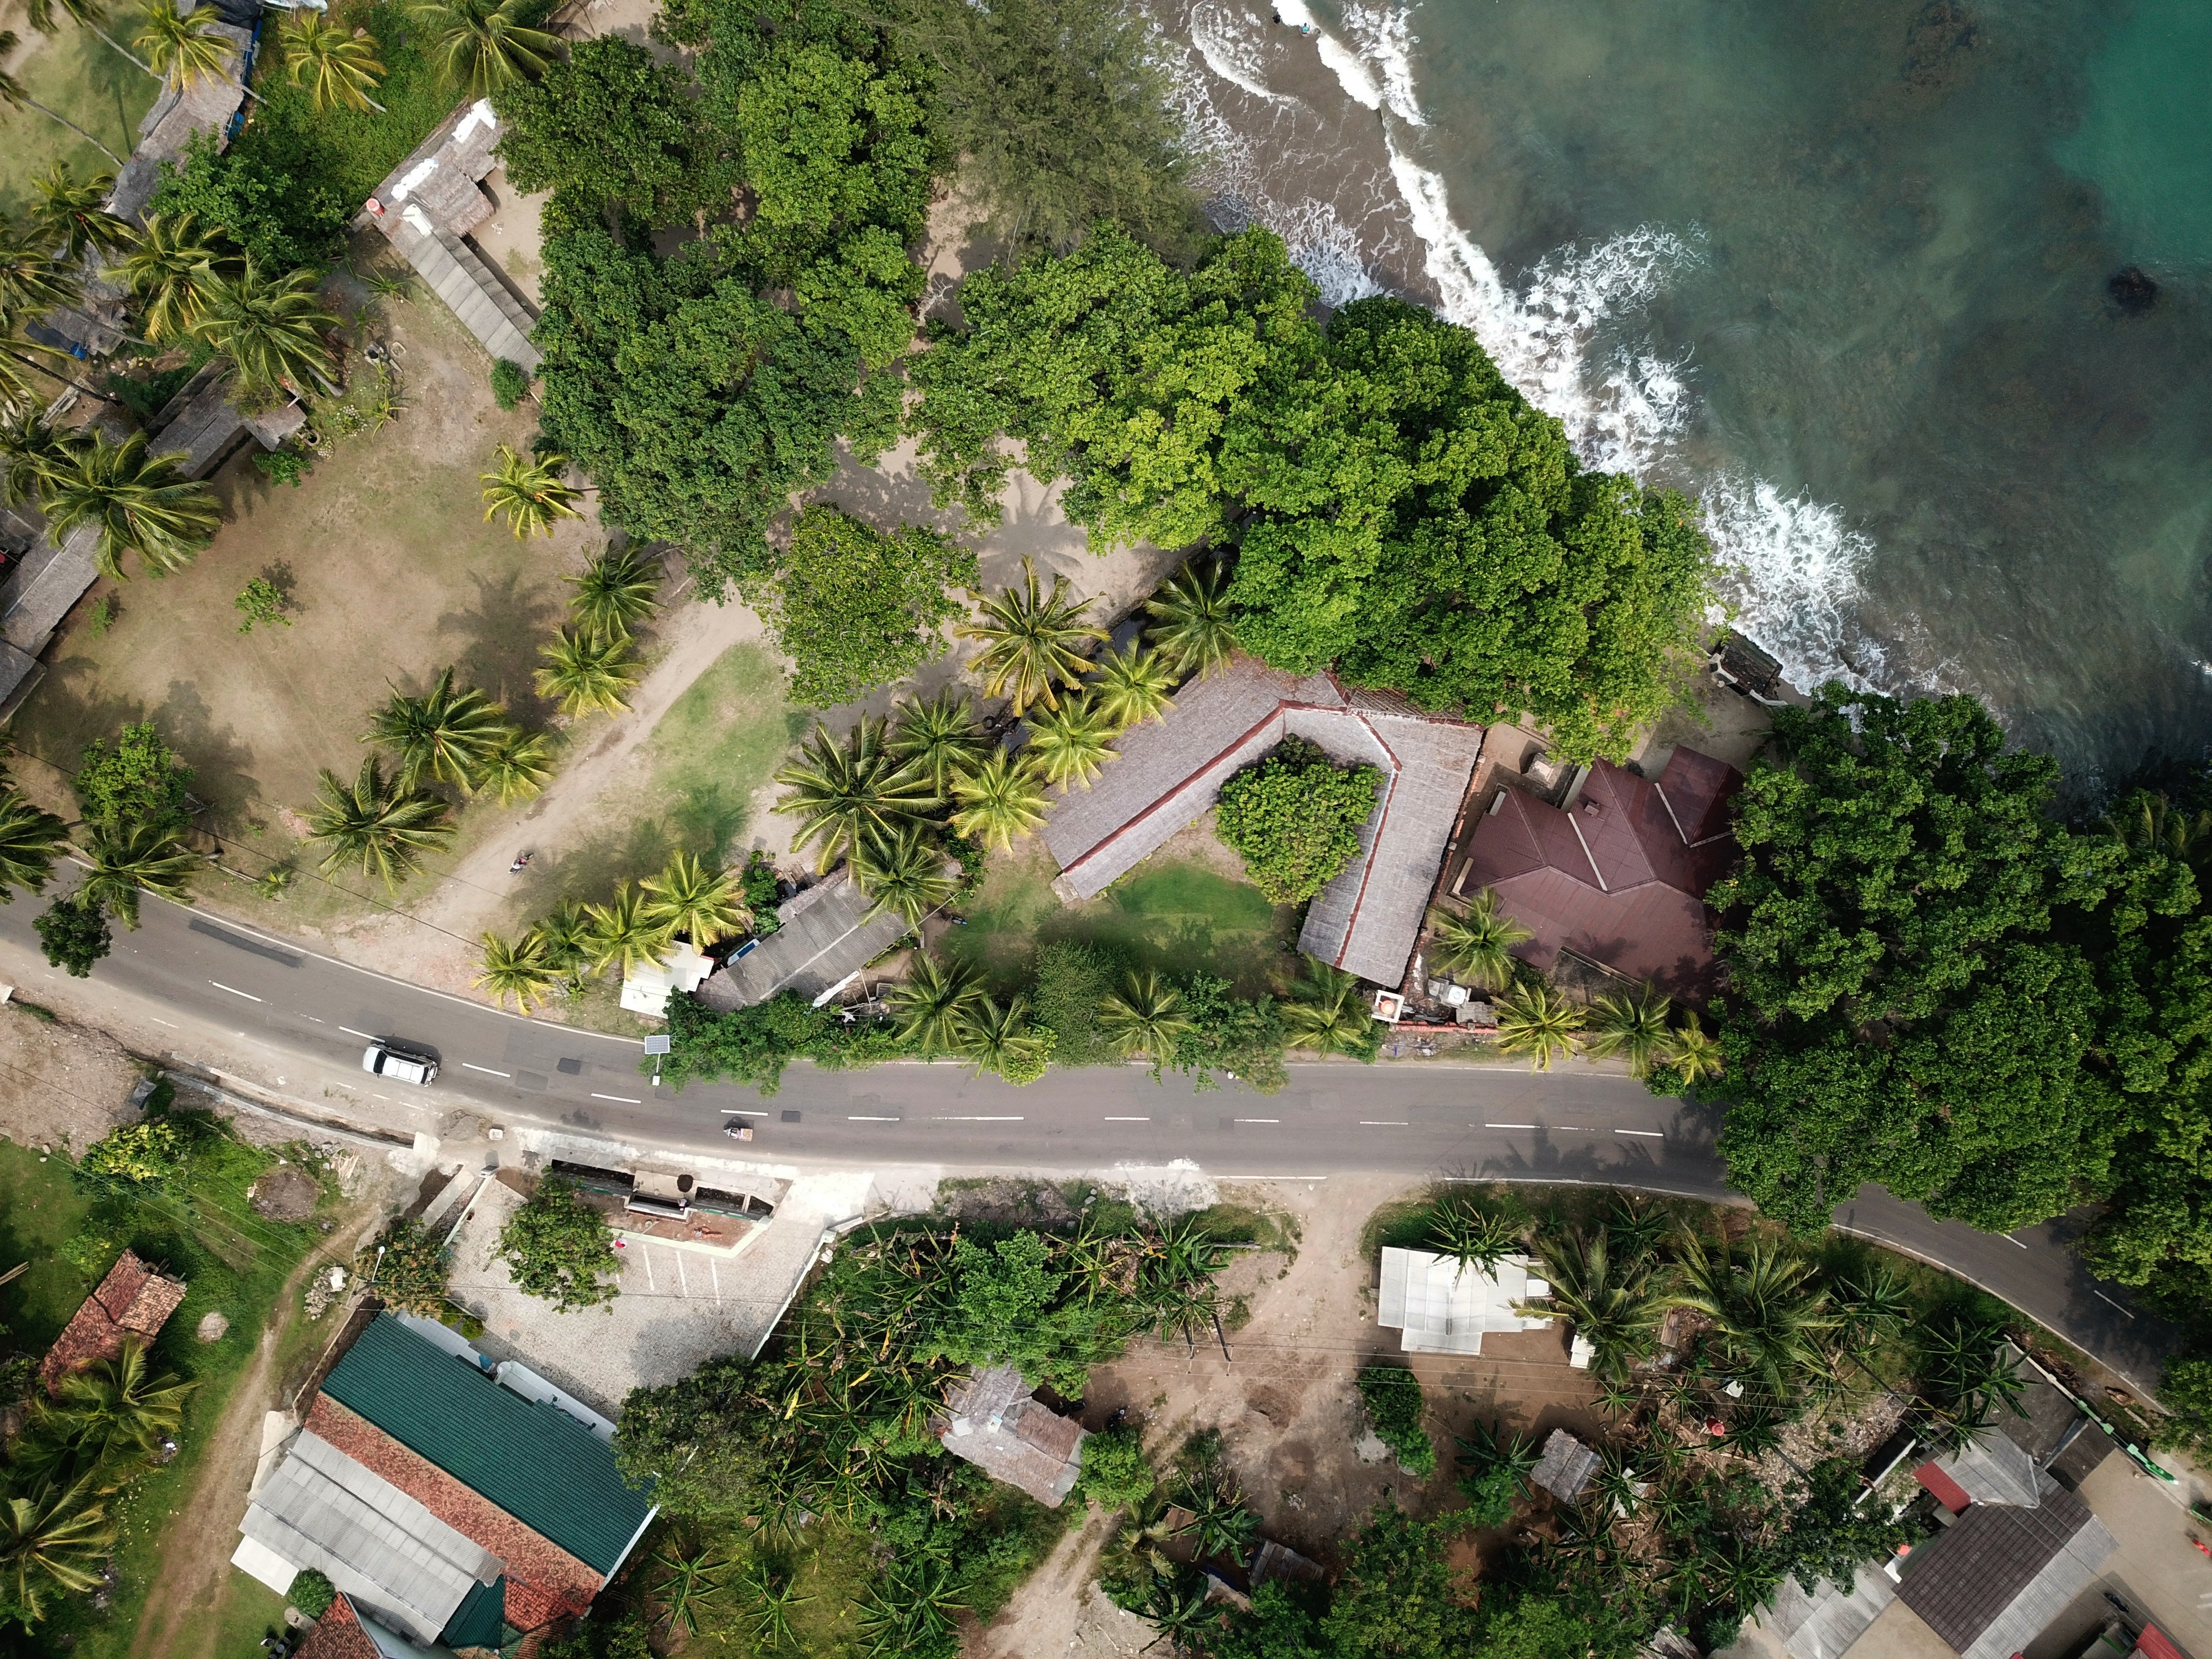
aerial photography, residential area, bird's eye view, suburb, urban design, landscape, photography, real estate, tree, architecture, thoroughfare, estate, road, geological phenomenon, city, junction